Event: Nepal Earthquake
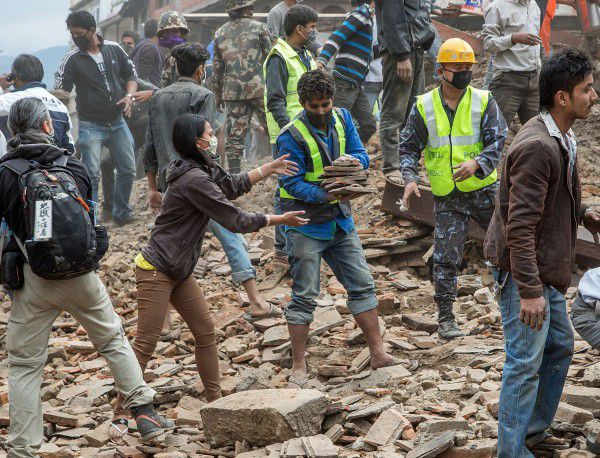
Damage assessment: damage